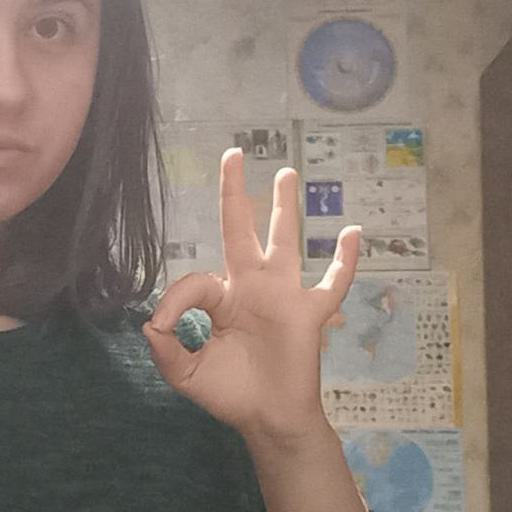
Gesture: ok